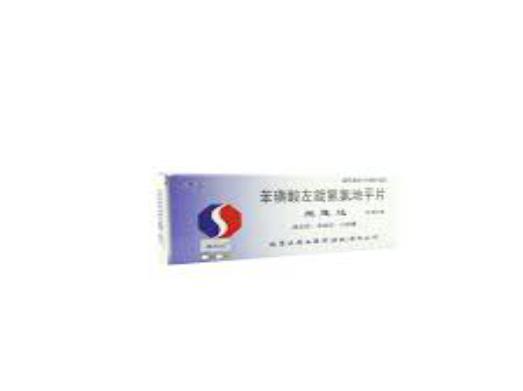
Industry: Medical